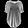
Label: T - shirt / top